List of drinks

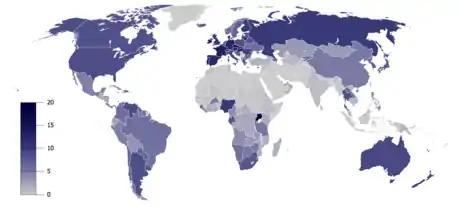
2004 data of alcohol consumption per capita (age 15 or older), per year, by country, in liters of pure alcohol

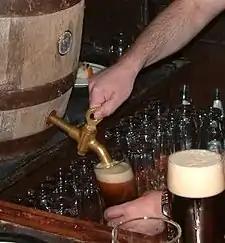
Beer being poured from a cask

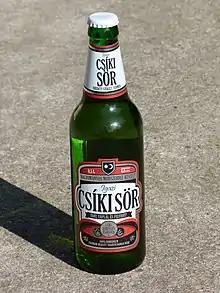
Bottled beer

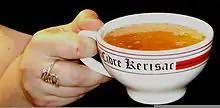
Cider

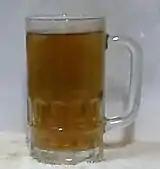
A glass mug of "mugicha", a type of roasted barley tea

– a cocktail refers to any kind of alcoholic mixed drink that contains two or more ingredients. As generally understood today, a cocktail requires at least one alcoholic component—typically a distilled spirit, although beer and wine are permissible—and one sweet component; it may also contain a souring or bittering ingredient.